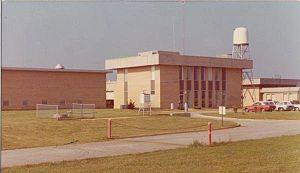
Bureau du National Weather Service à l'aéroport international de Huntsville (Alabama), durant au milieu des années 1970. En avant-plan on remarque des instruments de meure, dont un abris Stevenson, et à l'arrière le radar WSR-3 qui fut en opération avant 1977.
Le radar WSR-1 fut l'un des premiers radars utilisés opérationnellement pour la détection des précipitations. Ce radar météorologique était une modification par l’US Weather Bureau d'un radar aéroporté de l’US Navy nommé AN/APS-2F. Les WSR-1A, 3 et 4 furent des variantes de cette série.